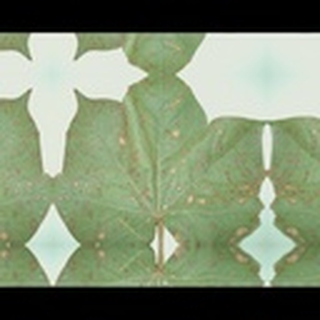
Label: cotton_target_spot